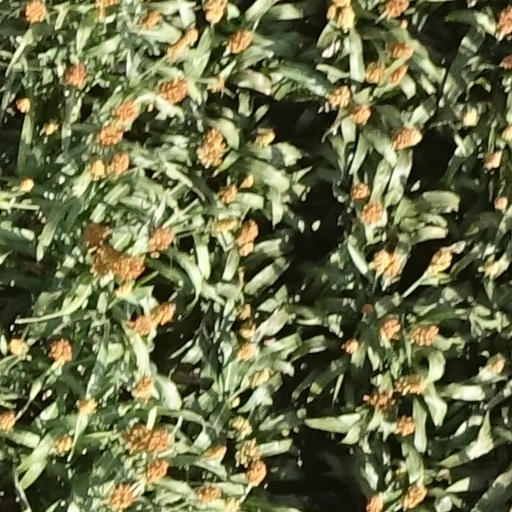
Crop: sorghum